Robin Hyde

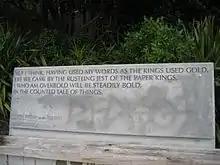
Sculpture of Robin Hyde's words installed on the Wellington waterfront

Robin Hyde, the pseudonym used by Iris Guiver Wilkinson (19 January 1906 – 23 August 1939), was a South African-born New Zealand poet, journalist and novelist.